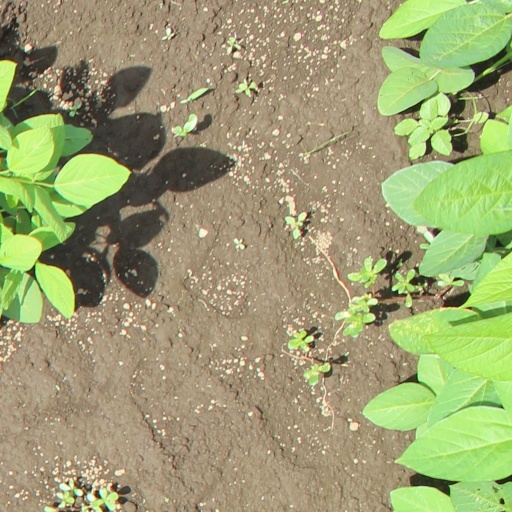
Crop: soybean